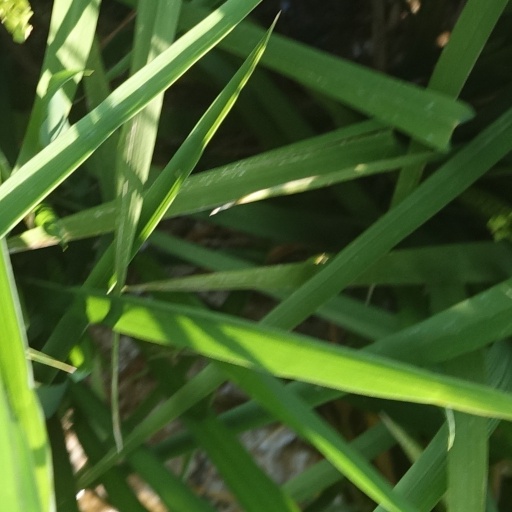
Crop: rice